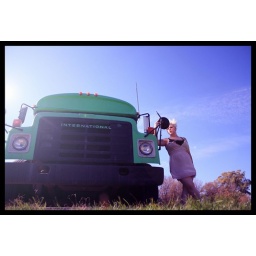
i'm gonna go ahead and live in this green bus